Essen Stadtbahn

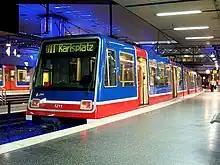
P86 car in Docklands Light Railway colours

The system's original Stadtbahnwagen Typ B ("B-Wagen") vehicles were produced by a consortium of Duewag, Siemens, and Kiepe between 1976 and 1985, and are still used today on all three lines. Of the system's 31 B-Wagens, twenty-four (5101–5111, 5121–5128, 5141–5145) were owned by EVAG, while the other seven (5012–5016, 5031–5032) were owned by MVG, prior to the agencies' 2017 merger.